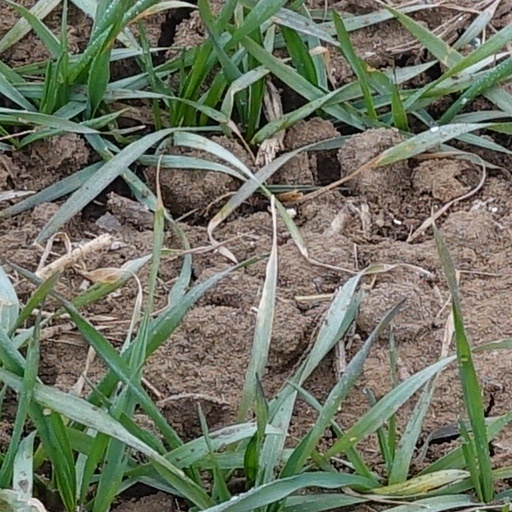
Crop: wheat